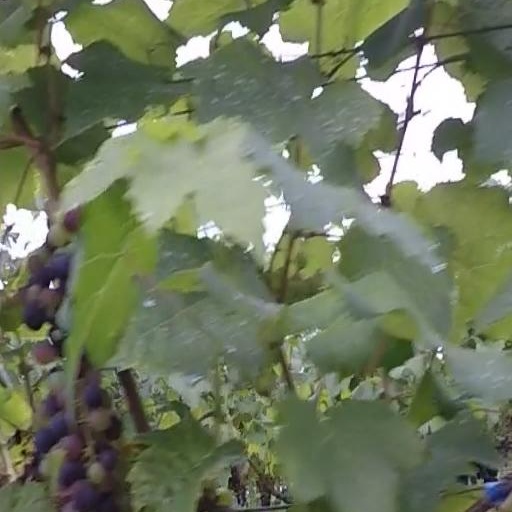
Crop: grape